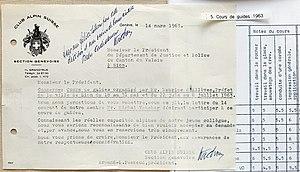
1963-Recommandation du CAS Genève pour les cours de guide à Sion_Michel Vaucher
Michel Vaucher, né le 27 novembre 1936 et mort le 17 novembre 2008, est un alpiniste suisse.